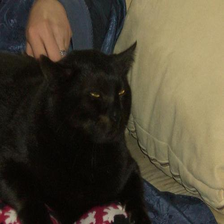
Species: cat
Breed: Bombay